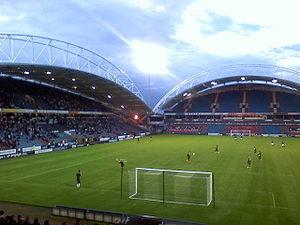
La quatorzième édition de la Coupe du monde de rugby à XIII se déroule du 26 octobre 2013 au 30 novembre 2013 et se partage entre l'Angleterre, la France, l'Irlande et le Pays de Galles. Son annonce est faite par la fédération internationale en juillet 2009. Prévue initialement en 2012, il est finalement décidé de décaler la compétition d'une année en raison de l'organisation des Jeux olympiques de 2012 à Londres. Il est aussi décidé que les éditions suivantes se dérouleront sur un cycle quadriennal.
Alfred McAlpine plc était une entreprise de construction britannique dont le quartier général était à Londres. Elle a participé à la plupart des constructions d'autoroutes de Grande-Bretagne, notamment l'échangeur de l'autoroute M6. Elle était cotée au London Stock Exchange avant d'être absorbée par Carillion en 2008.
Kirklees est un district métropolitain du Royaume-Uni, en Angleterre, dans le comté du Yorkshire de l'Ouest. Sa population atteint 390 000 habitants et il se compose des localités de Batley, Birstall, Cleckheaton, Denby Dale, Dewsbury, Heckmondwike, Holmfirth, Huddersfield, Kirkburton, Marsden, Meltham, Mirfield et Slaithwaite.